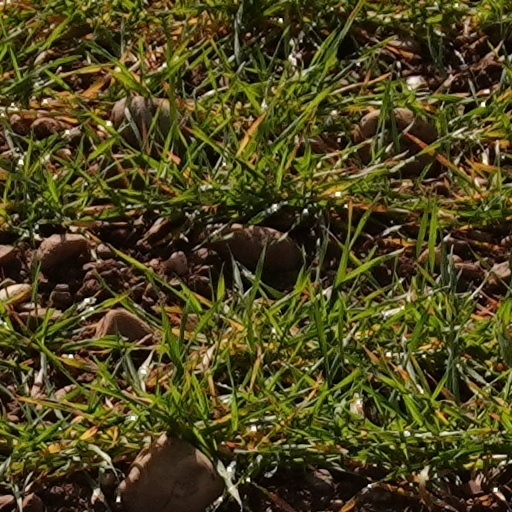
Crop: wheat